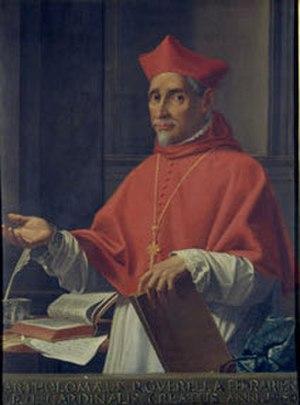
Bartolomeo Roverella, surnommé le cardinal de Ravenne est un cardinal italien du XVᵉ siècle.